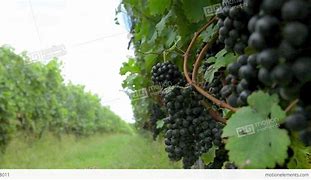
Label: Grapes